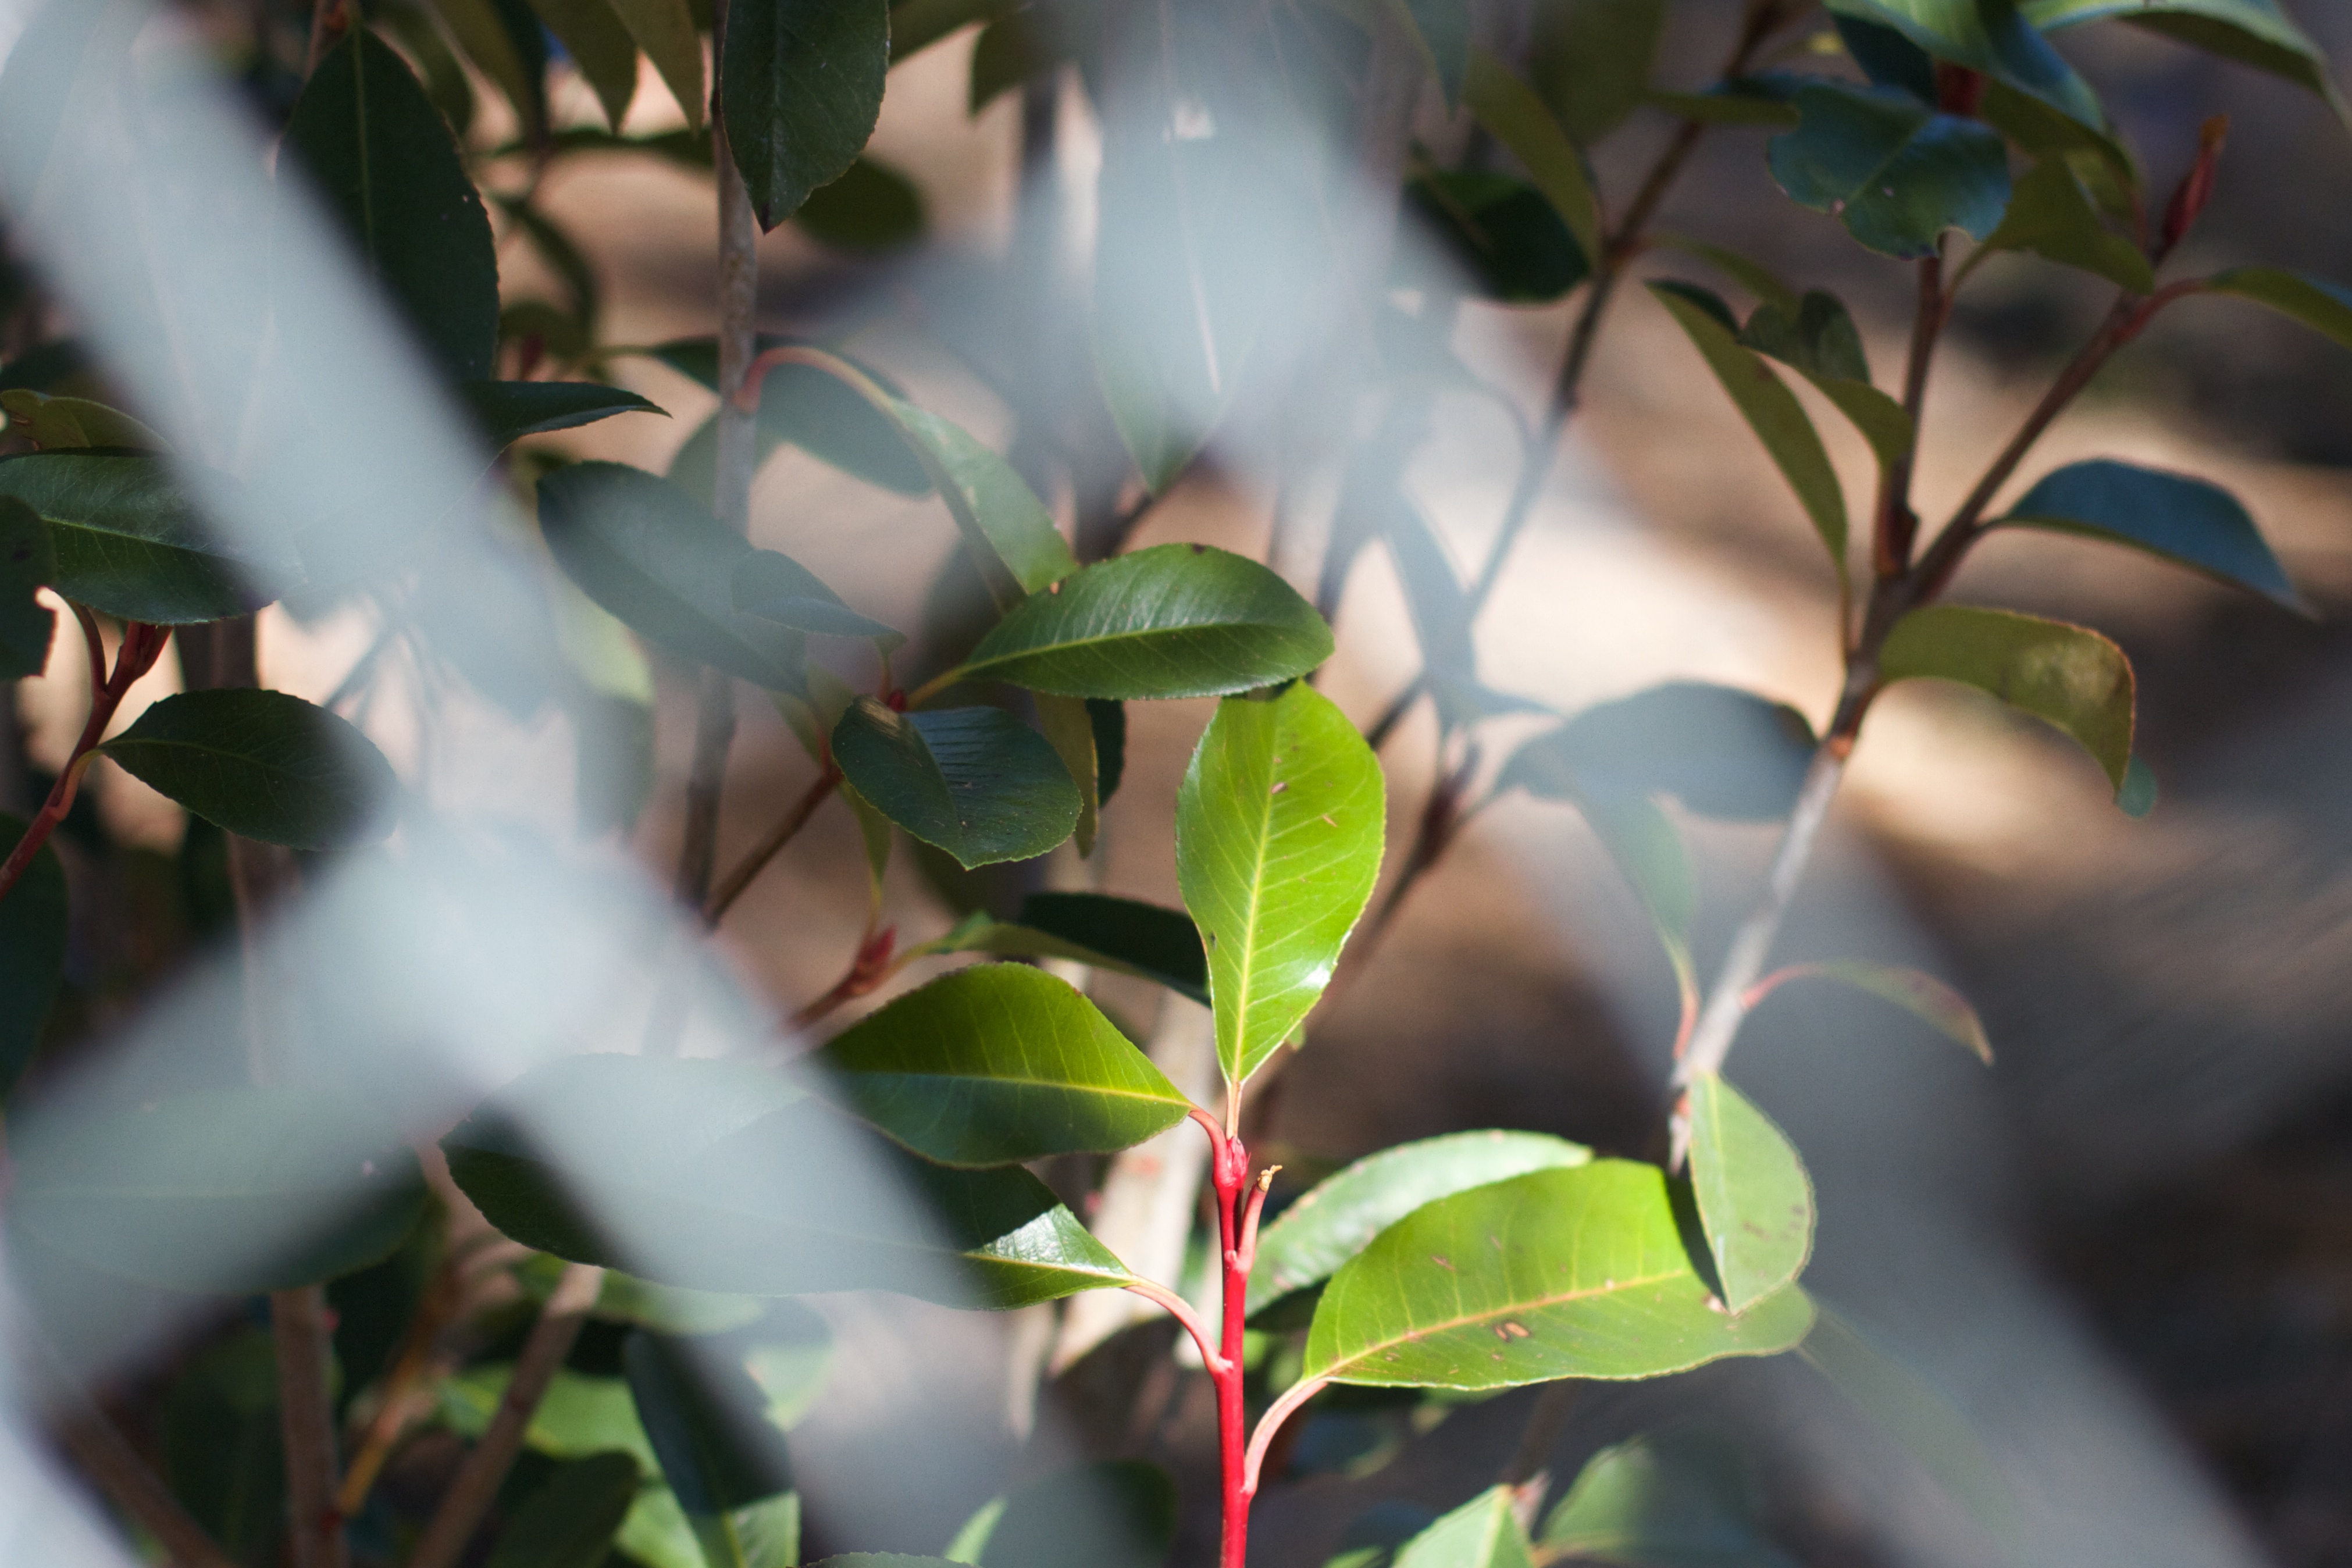
tree, nature, branch, blossom, plant, sunlight, leaf, flower, green, botany, flora, shrub, macro photography, flowering plant, plant stem, woody plant, land plant